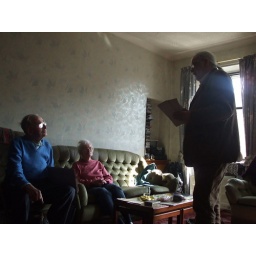
John meeting the couple who live in the house with the Lightbody clock